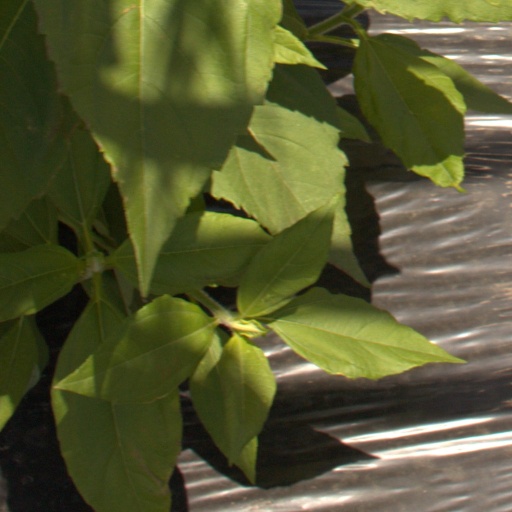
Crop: Jerusalem artichoke